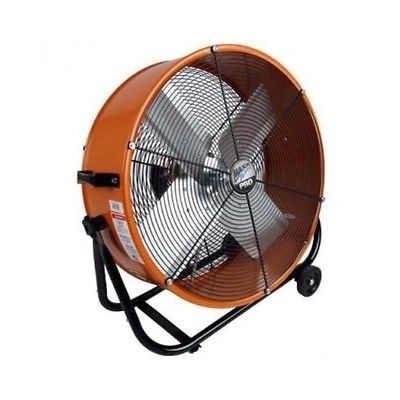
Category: fan